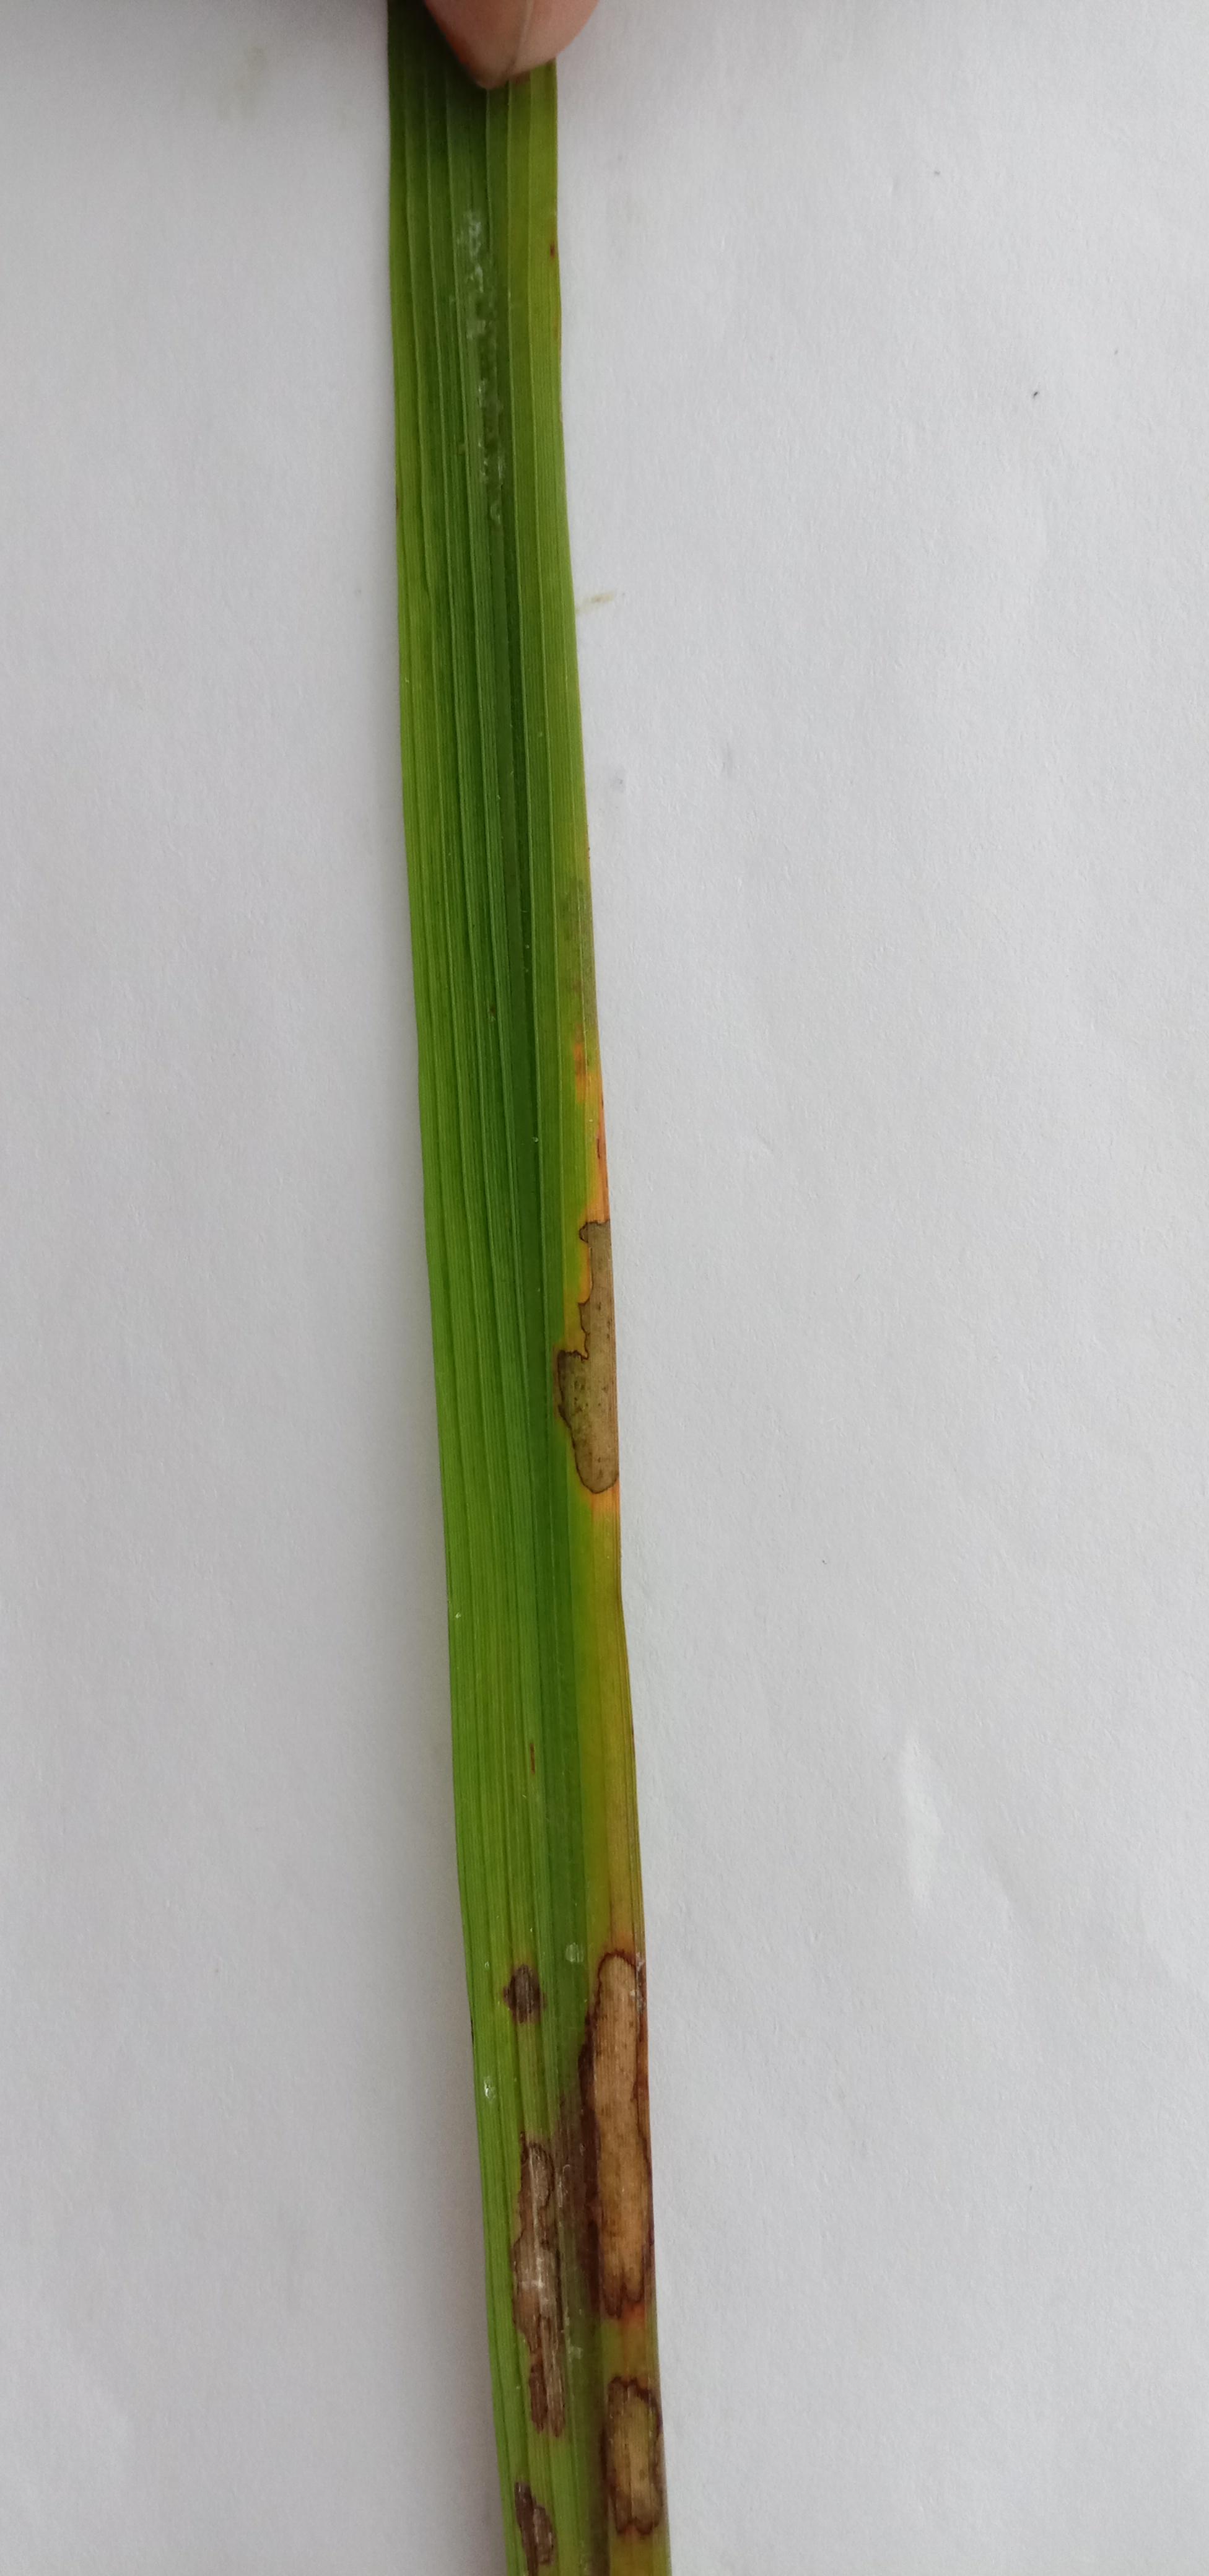
Label: Rice___Brown_Spot